National Lacrosse League

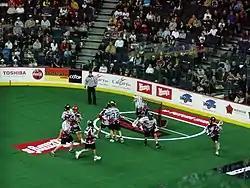
2005 NLL All-Star Game, Calgary, Alberta.

The protracted negotiations over a new CBA threatened to encroach upon or even cancel the 2005 season; however, the league announced a new 3-year CBA with the Player's Association (PLPA) in October, allowing the season to porceed.